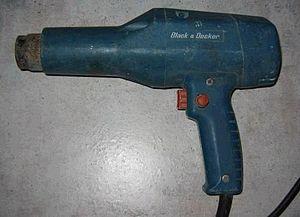
Un décapeur thermique, ou heat gun, est un outil projetant un jet d'air très chaud pour dégrader les vieilles peintures afin de les détacher facilement de leur support.